Sky position (RA, Dec in degrees): 166.598, 2.054
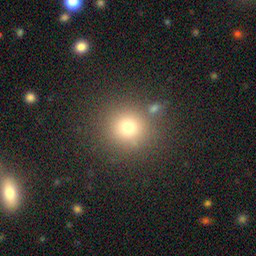
Galaxy morphology: Round Smooth Galaxies